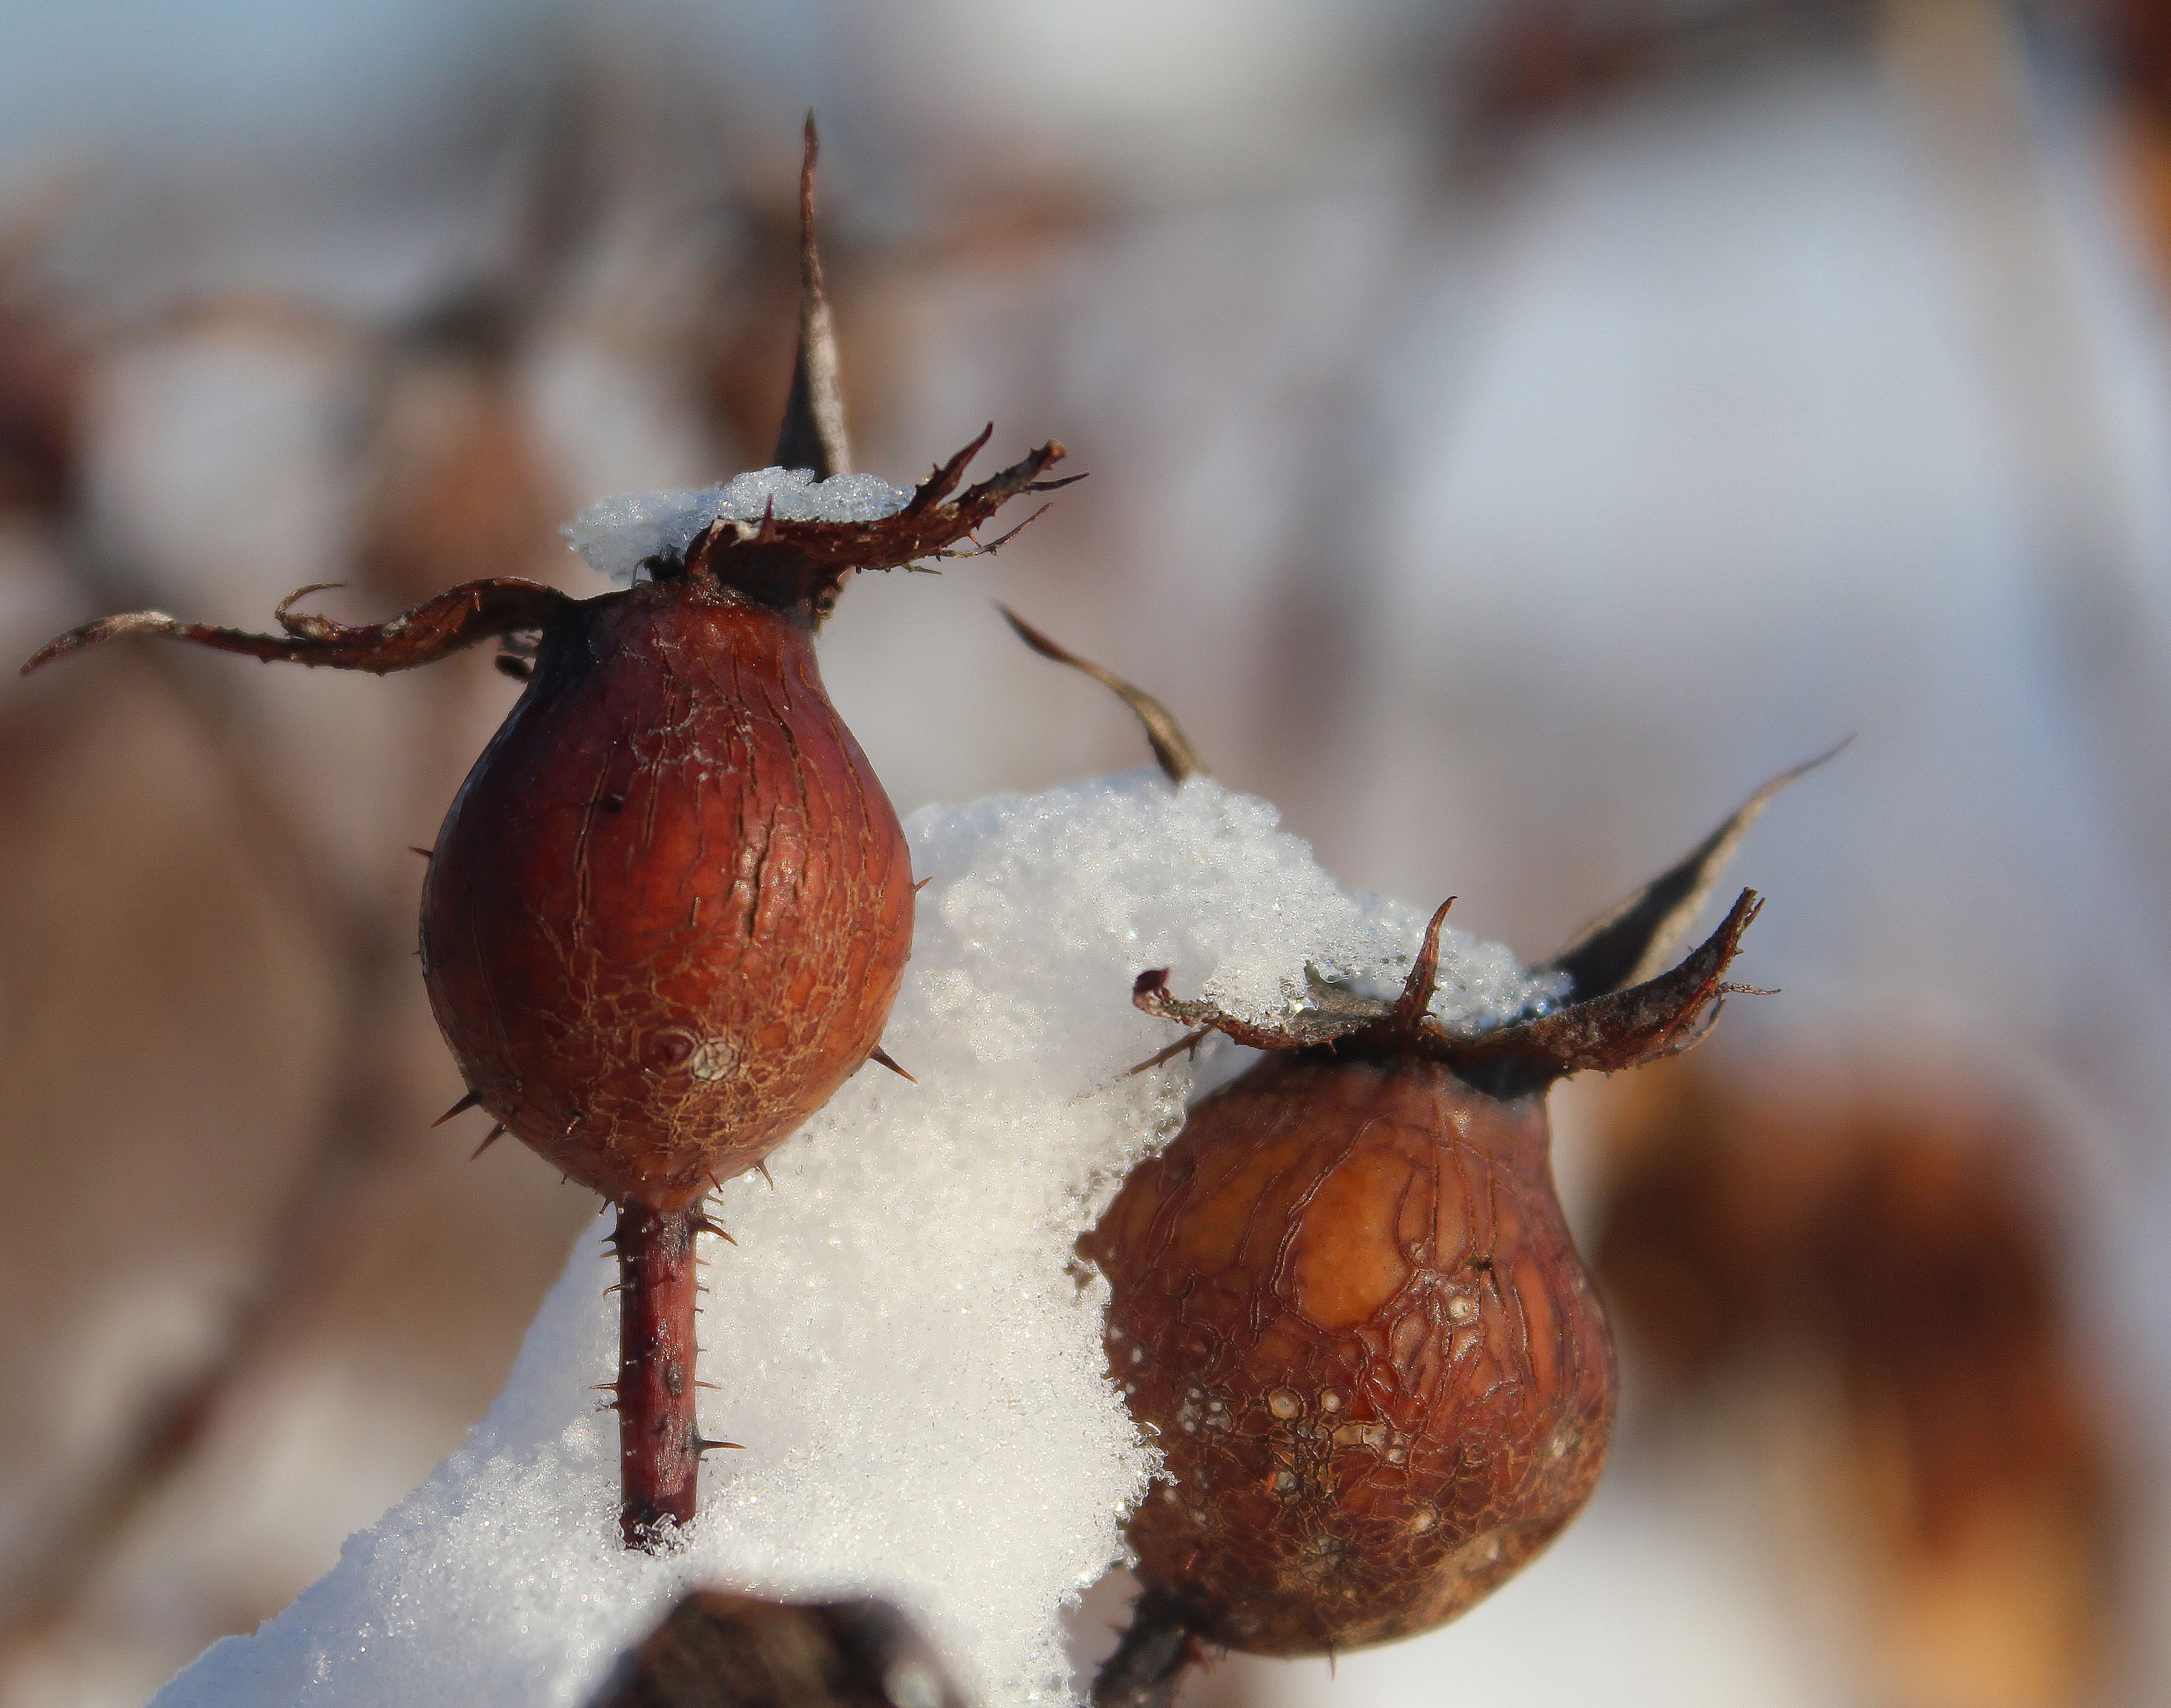
nature, branch, snow, cold, winter, photography, leaf, flower, petal, frost, ice, red, produce, insect, autumn, weather, frozen, flora, season, fauna, invertebrate, twig, close up, buds, macro photography